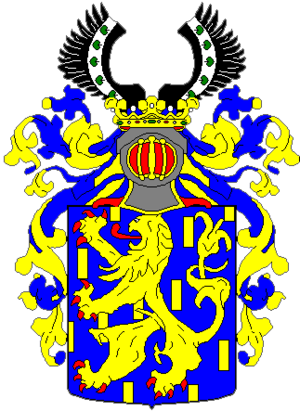
La maison d’Orange-Nassau est la maison régnante des Pays-Bas depuis 1813 avec Guillaume Iᵉʳ des Pays-Bas. En 1948, avec l’abdication de la reine Wilhelmine, la couronne est passée à la maison de Mecklembourg-Schwerin jusqu’à l’abdication de la reine Juliana. Elle est ensuite passée à la maison de Lippe-Biesterfeld jusqu’à l’abdication de la reine Beatrix, puis à la maison d'Amsberg avec le roi Willem-Alexander. Toutes ces familles constituent selon la loi la maison d’Orange-Nassau.